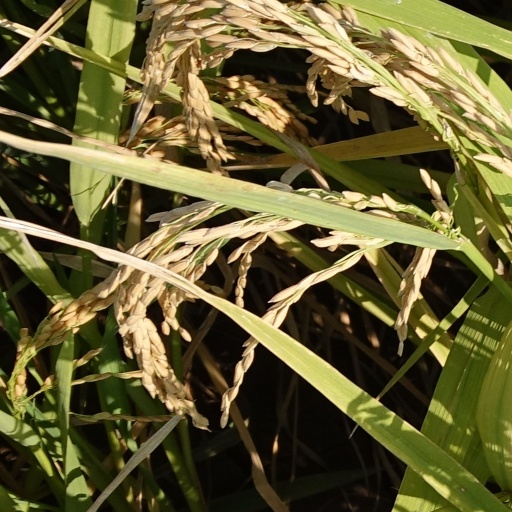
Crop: rice